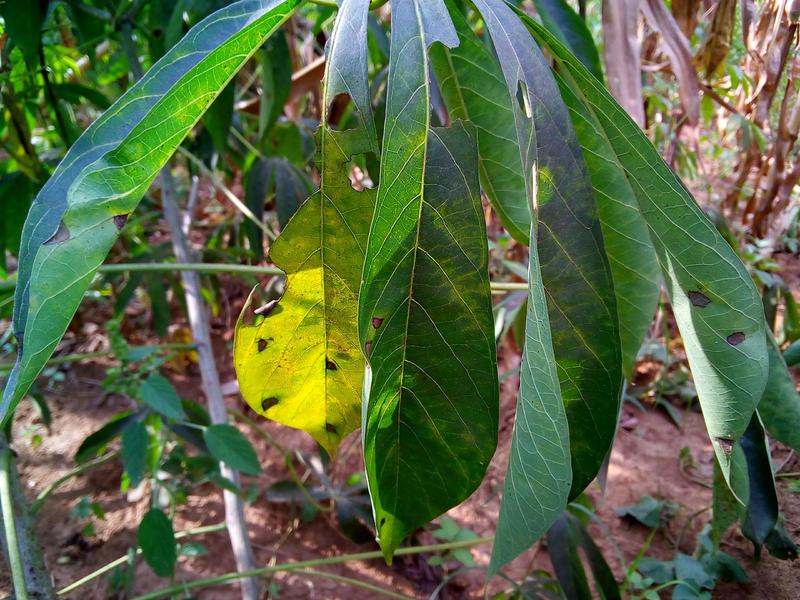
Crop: cassava
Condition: brown_streak_disease